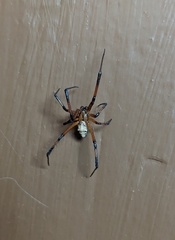
Species: Lactrodectus_hesperus